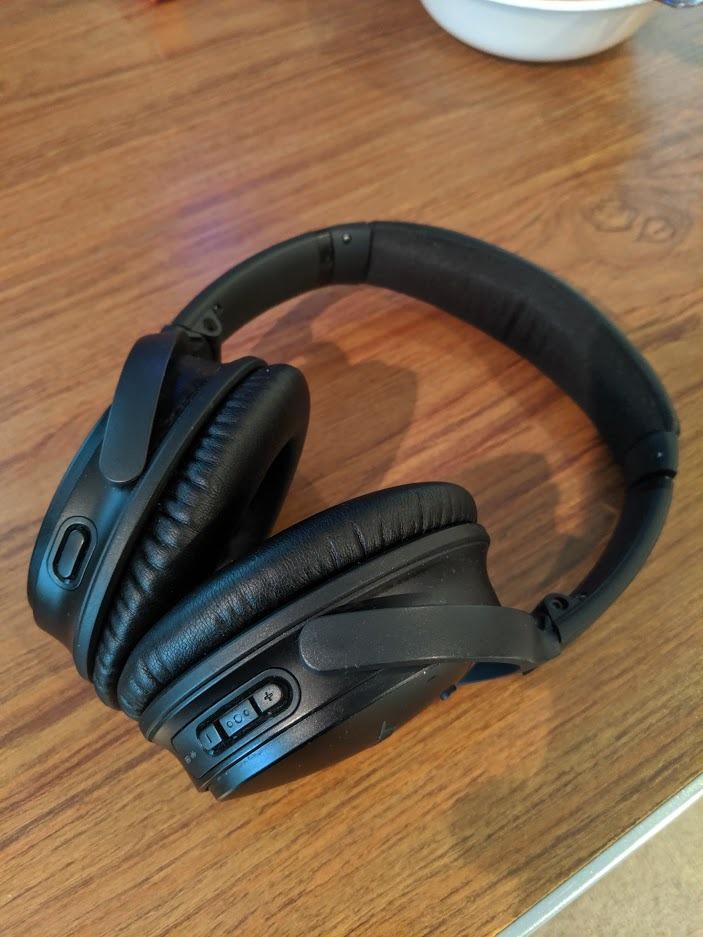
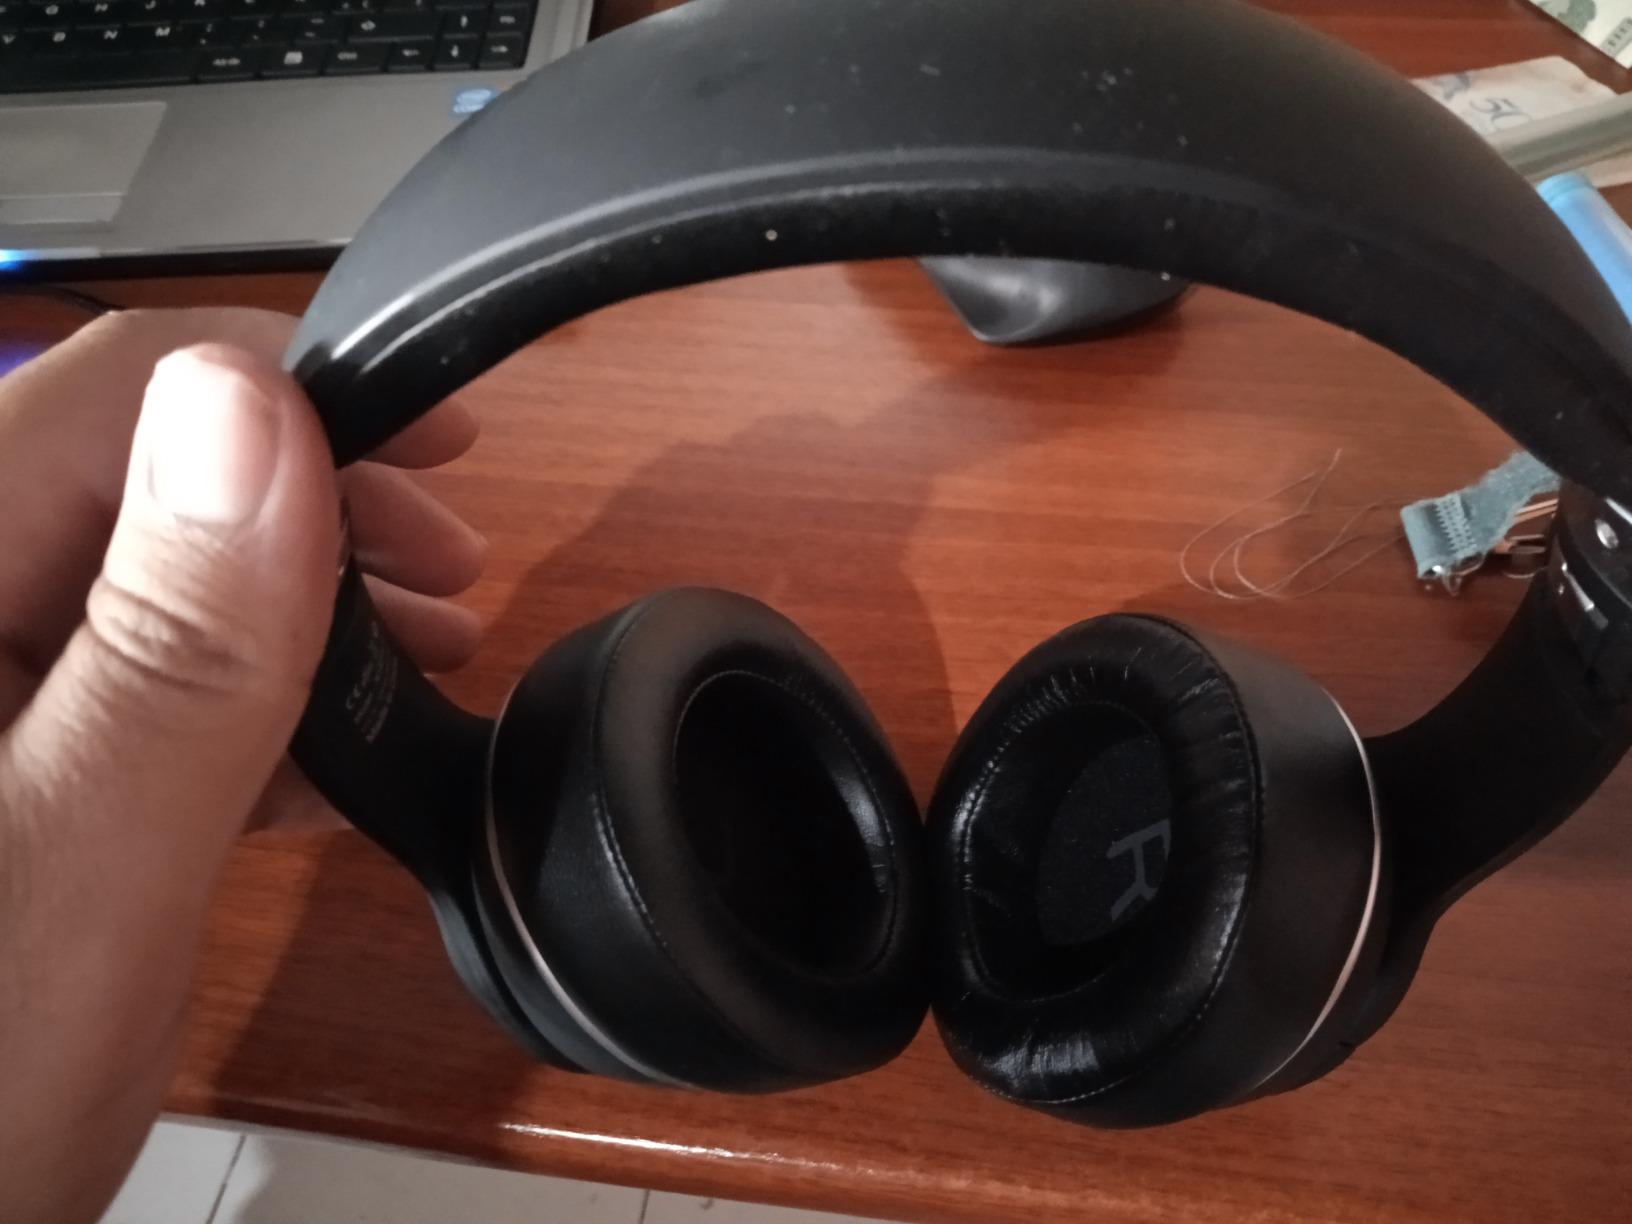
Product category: headphones
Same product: no